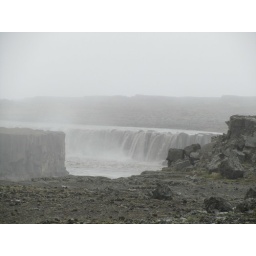
Bij de brede Selfoss, een van de mooie watervallen in IJsland, stort het water 10 meter naar beneden.